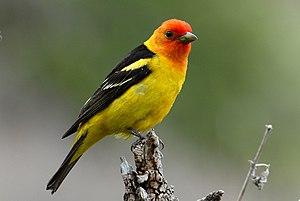
Cette liste des espèces d'oiseaux au Québec recense les taxons de ce groupe observés dans cette province du Canada. Elle provient de l'American Ornithologist Union en date du mois de janvier 2019. Elle comprend 470 espèces dont :
Cette liste des oiseaux au Canada provient de Bird Checklists of the World en date du mois de juillet 2018.